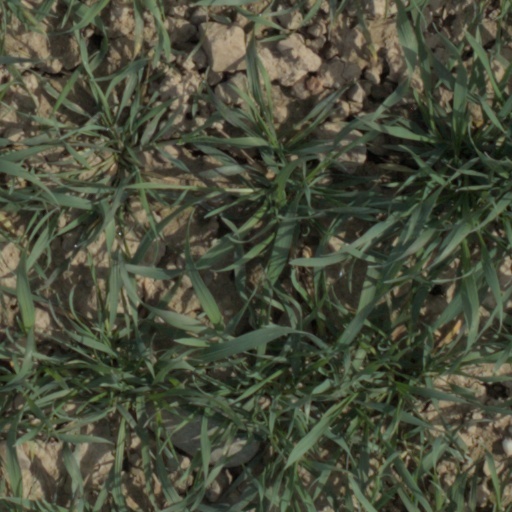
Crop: wheat